Canberra

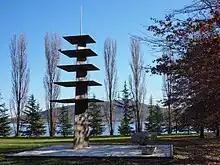
"Toku" in the Canberra-Nara Peace Park, which is located in the Lennox Gardens

At the , the population of Canberra was 453,558, up from 395,790 at the 2016 census, and 355,596 at the . Canberra has been the fastest-growing city in Australia in recent years, having grown 23.3% from 2011 to 2021.